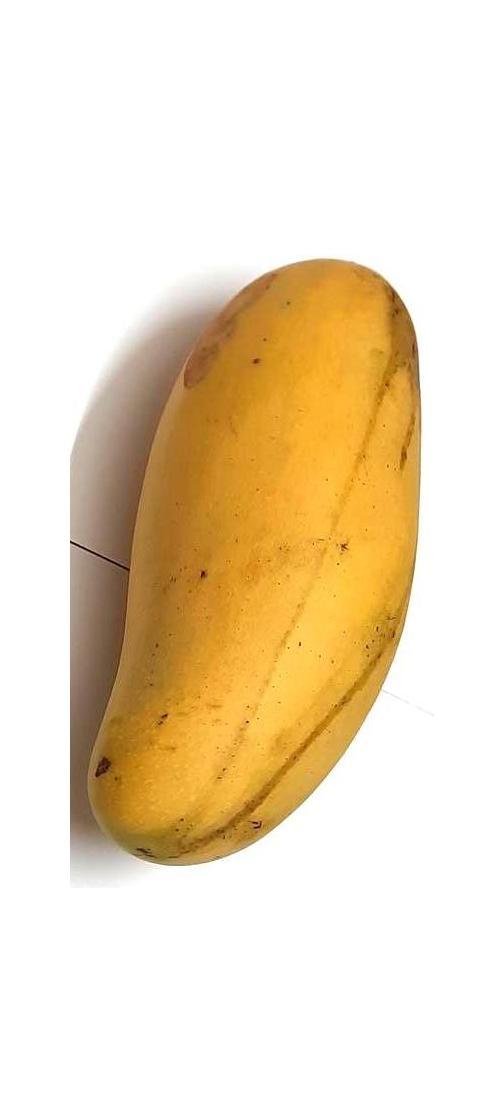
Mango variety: Banana Mango